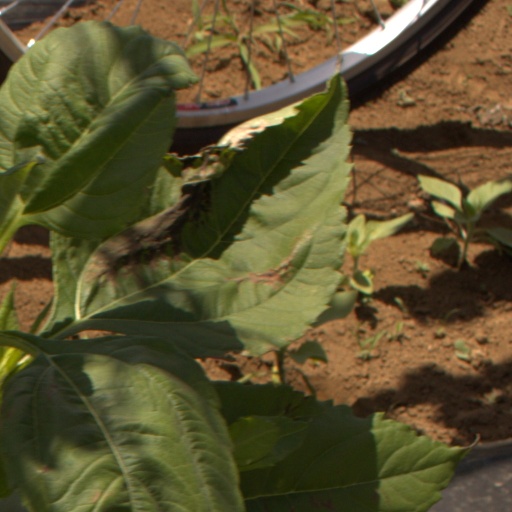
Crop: Jerusalem artichoke